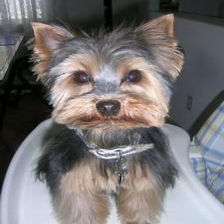
Species: dog
Breed: yorkshire terrier